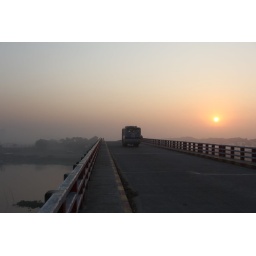
sunrise on a bridge over a river